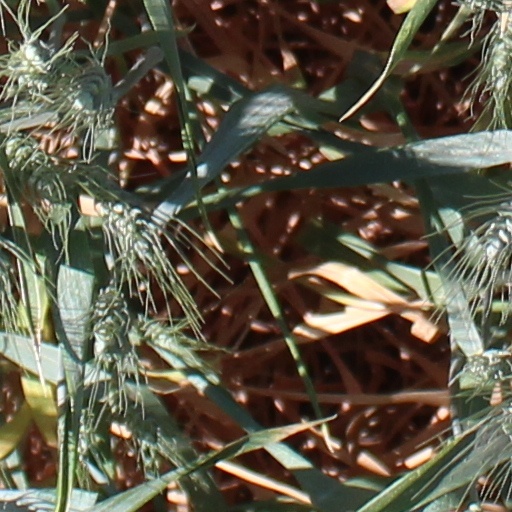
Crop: wheat